Moon River (Ontario)

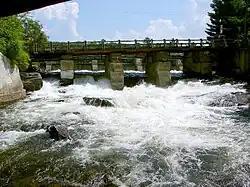
Bala Falls at the head of the Moon River

The river begins at the Bala Falls in the community of Bala, where those falls drain Lake Muskoka. The river heads northwest, passes through Moon Chute, at which point the Musquash River diverges to the south. The river continues northwest and passes into Wahta Mohawk Territory, flows over the Island Portage Falls, takes in the right tributary Haggart Creek, and passes into the municipality of Georgian Bay. The Moon River continues northwest, flows over Jack Knife Rapids then under Ontario Highway 400, and passes through Moon River Conservation Reserve. It enters the Lower Moon River Conservation Reserve (which continues to the river mouth), passes over the Twin Rapids, flows past the community of Moon River, and reaches its mouth at Arnolds Bay on Georgian Bay, Lake Huron.